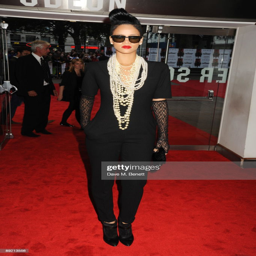
musical artist arrives at the premiere .